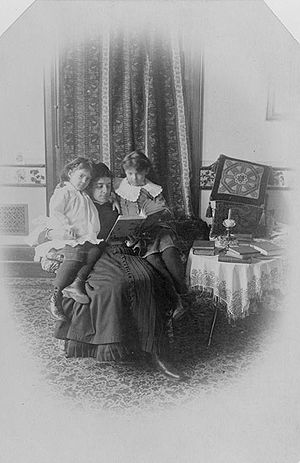
Guvernante
Døtrene til Alexander Graham Bell, Marian og Elsia, med guvernante omkring 1885.
Guvernante er en betegnelse på en privatlærerinde, som har det overordnede ansvar for opdragelsen og undervisningen af børn i en større privathusholdning.